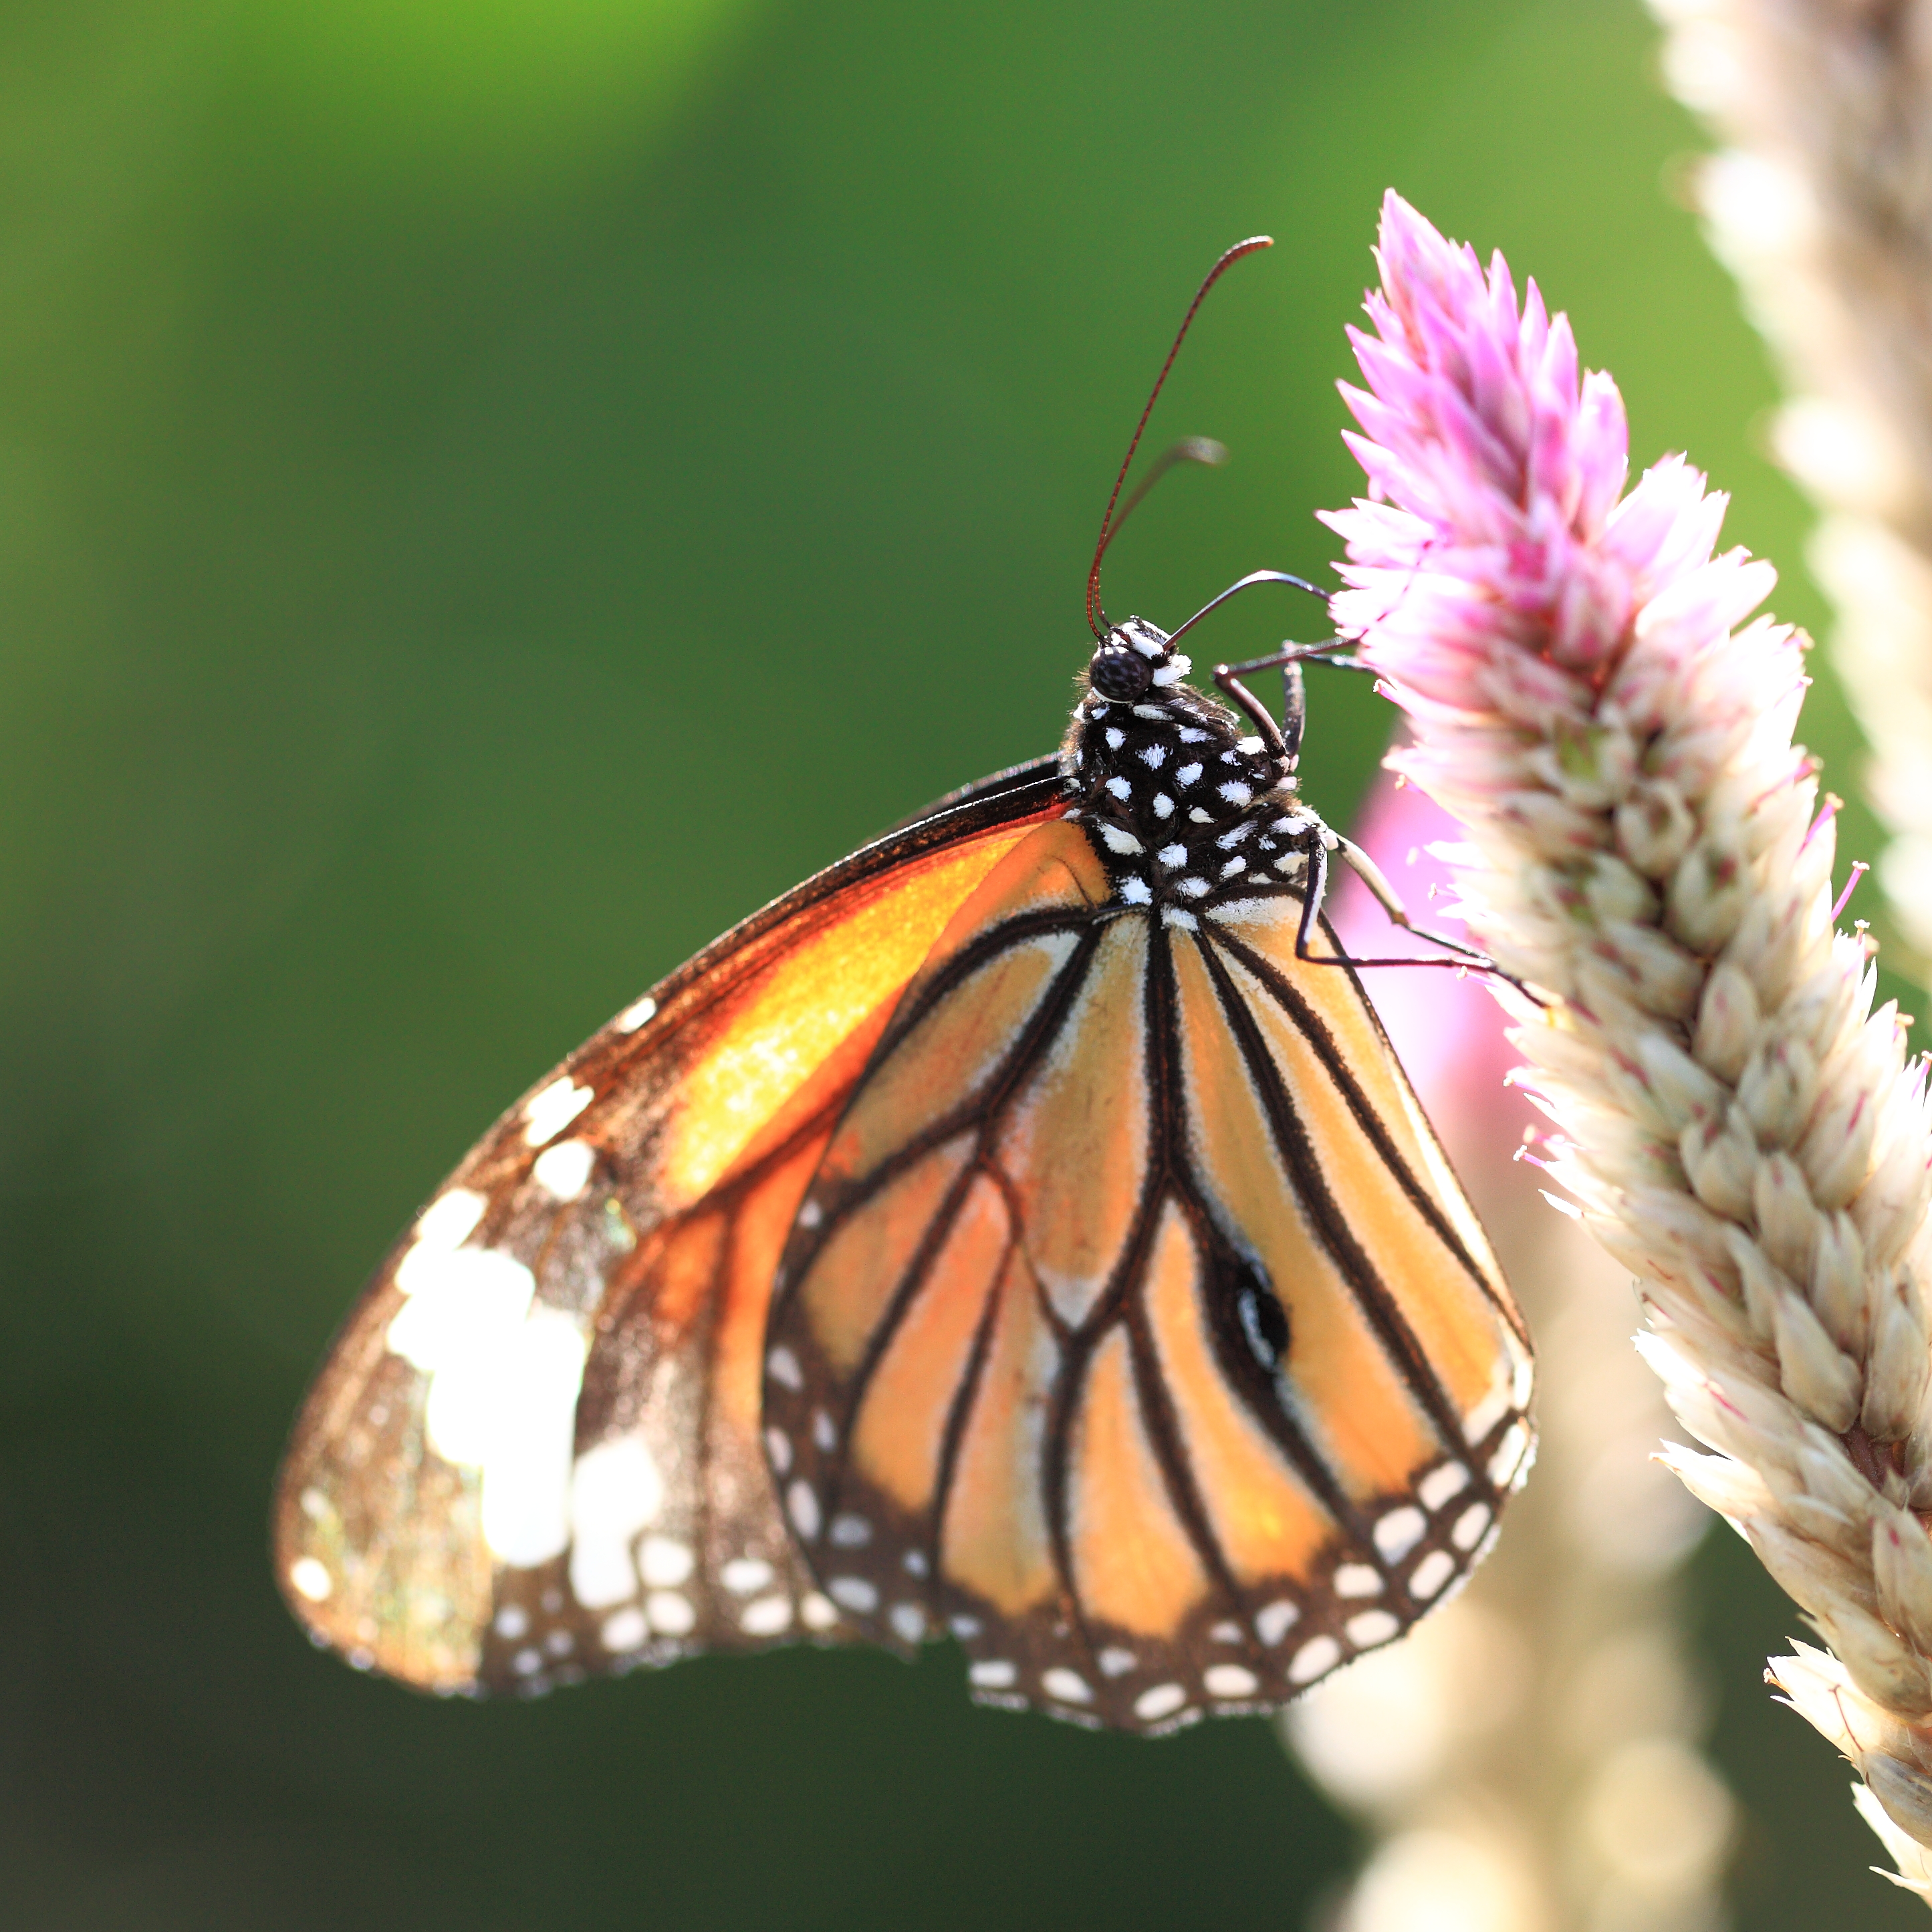
nature, wing, photography, flower, petal, orange, high, insect, macro, butterfly, flora, fauna, invertebrate, close up, monarch butterfly, tiger, 5d, hires, markii, nectar, hi, res, resolution, gunmaken, kiryushi, macro photography, arthropod, genutia, salatura, taxonomy binomial salaturagenutia, pollinator, moths and butterflies, lycaenid, brush footed butterfly, colias, canonef100mmf28lmacroisusm